Ionian Revolt

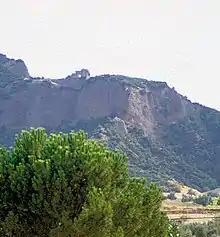
Remains of the acropolis of Sardis.

While fighting the Lydians, Cyrus had sent messages to the Ionians asking them to revolt against Lydian rule, which the Ionians had refused to do. After Cyrus completed the conquest of Lydia, the Ionian cities now offered to be his subjects under the same terms as they had been subjects of Croesus. Cyrus refused, citing the Ionians' unwillingness to help him previously. The Ionians thus prepared to defend themselves, and Cyrus sent the Median general Harpagus to conquer Ionia. He first attacked Phocaea; the Phocaeans decided to entirely abandon their city and sail into exile in Sicily, rather than become Persian subjects (although many subsequently returned). Some Teians also chose to emigrate when Harpagus attacked Teos, but the rest of the Ionians remained, and were in turn conquered.